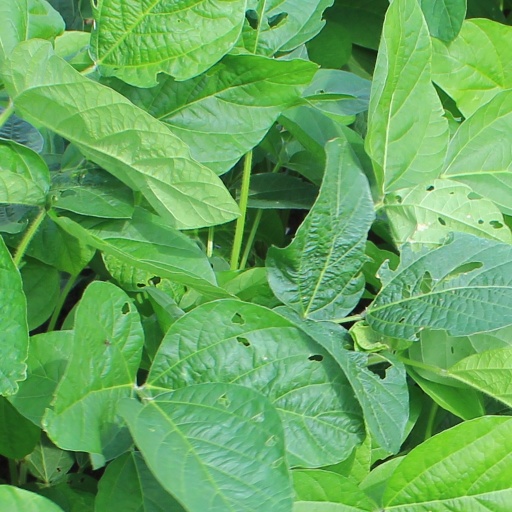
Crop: soybean